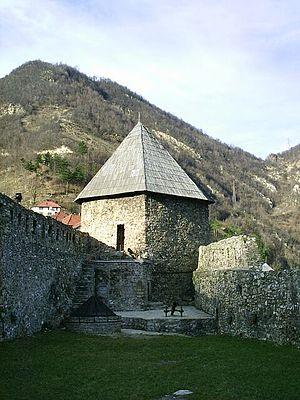
La forteresse de Vranduk se trouve en Bosnie-Herzégovine, sur le territoire du village de Vranduk et sur celui de la Ville de Zenica. Elle remonte au Moyen Âge et à la période ottomane et est inscrite sur la liste des monuments nationaux de Bosnie-Herzégovine.
Vranduk est un village de Bosnie-Herzégovine. Il est situé sur le territoire de la Ville de Zenica, dans le canton de Zenica-Doboj et dans la Fédération de Bosnie-et-Herzégovine. Selon les premiers résultats du recensement bosnien de 2013, il compte 463 habitants.